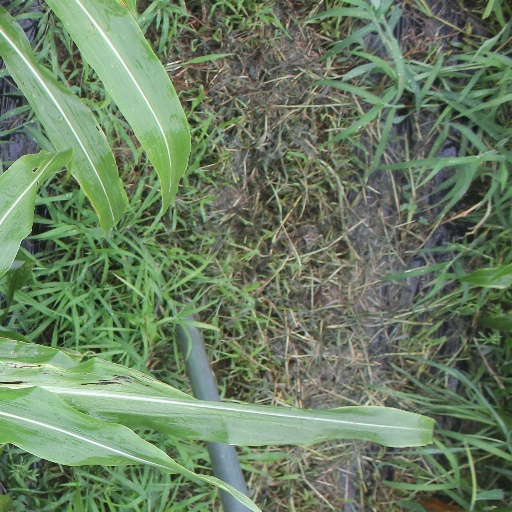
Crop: sorghum